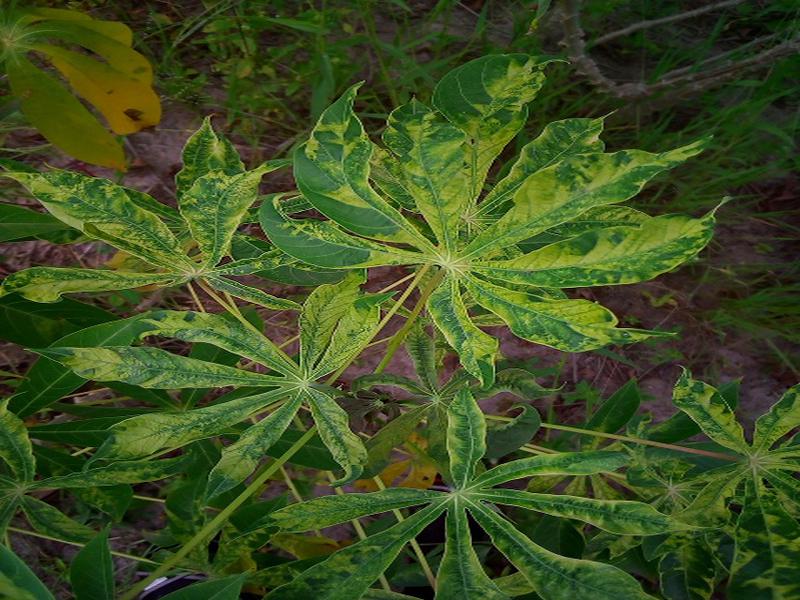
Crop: cassava
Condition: mosaic_disease